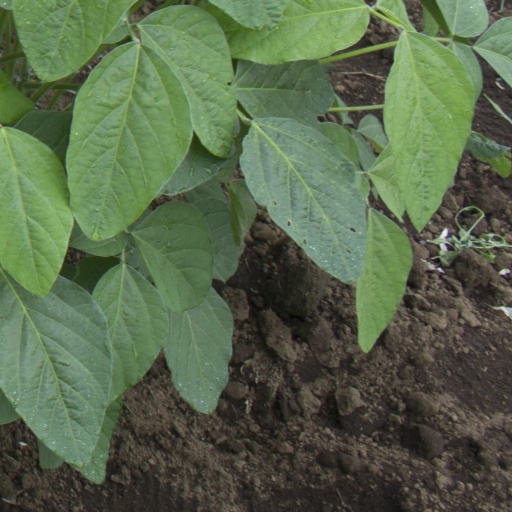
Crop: soybean